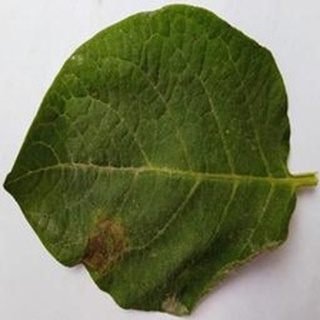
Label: potato_late_blight